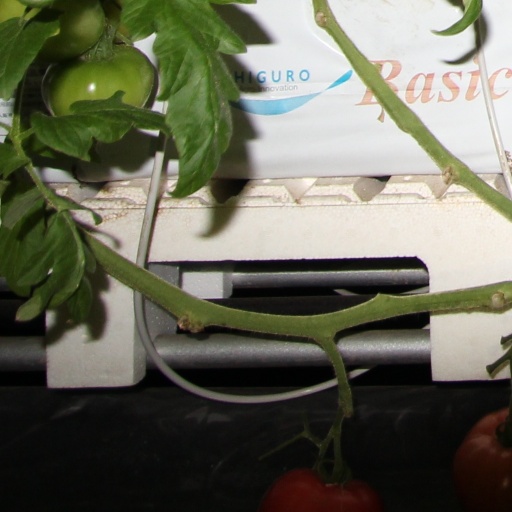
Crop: tomato